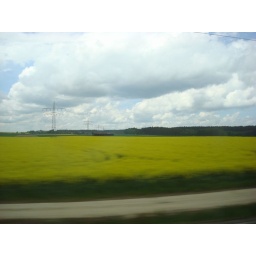
HA! Got it! Rapeseed (for canola oil, etc.) field in bloom. Somewhere in Bavaria from the train window.